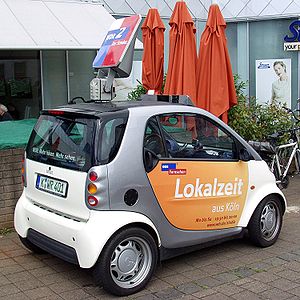
OB-vogn / Galleri
En OB-vogn er en personbil, varevogn eller lastbil til at sende radio eller tv fra uden for det daglige studie: Outside Broadcast-vogn.